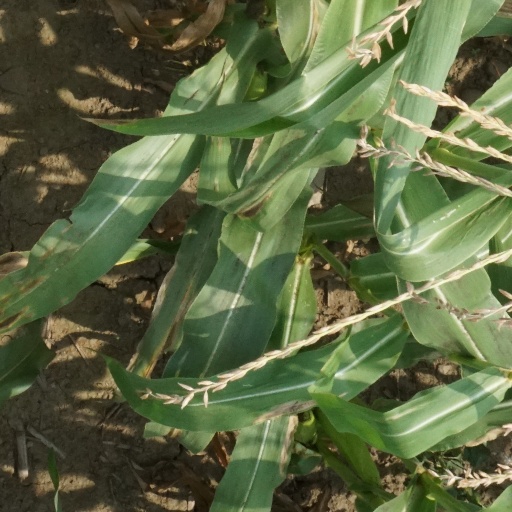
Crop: maize; corn